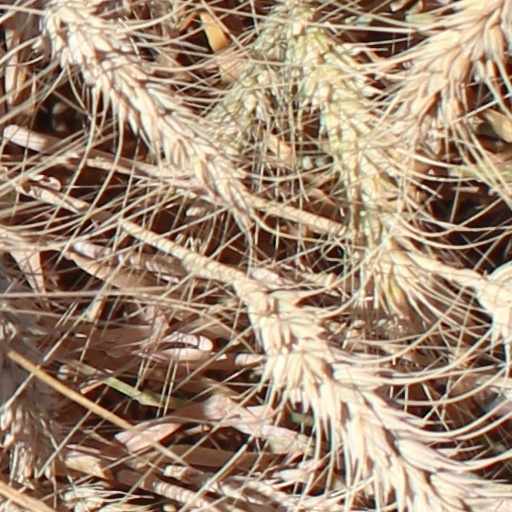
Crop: wheat